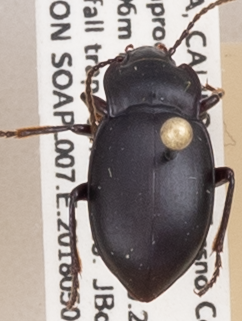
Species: Metrius contractus
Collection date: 2018-05-07
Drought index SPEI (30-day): -0.176
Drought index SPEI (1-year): -0.288
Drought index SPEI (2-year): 0.8